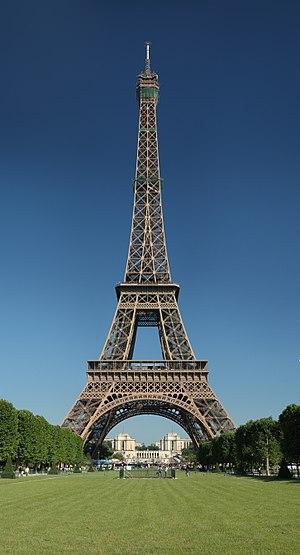
La Tour Eiffel, vue du champs de Mars, Paris. 日本語: エッフェル塔, シャン・ド・マルス公園から眺む Lëtzebuergesch: Eng Vue op den Eiffeltuerm zu Paräis vum Marsfeld aus Tiếng Việt: Tháp Eiffel nhìn từ Champs-de-Mars, Paris.
Une tour en treillis est un ouvrage architectural autoportant construit sous forme de treillis. Les tours en treillis peuvent servir de tour de transmission ou d'observation.
La tour Eiffel est une tour de fer puddlé de 324 mètres de hauteur située à Paris, à l’extrémité nord-ouest du parc du Champ-de-Mars en bordure de la Seine dans le 7ᵉ arrondissement. Son adresse officielle est 5, avenue Anatole-France.
La capitale européenne de la culture est une ville désignée par l'Union européenne pour une période d'une année civile durant laquelle un programme de manifestations culturelles est organisé.
La plaine de Grenelle est une zone incluse dans les limites actuelles de Paris qui s'étend des Invalides au quartier de Javel, sur la rive gauche de la Seine, en aval de l'île de la Cité.